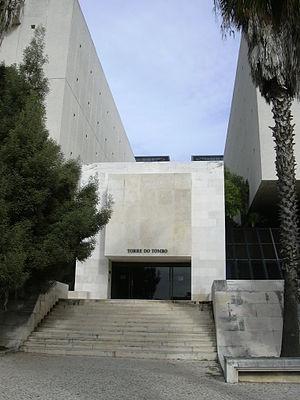
L'Institut des Archives nationales-Torre do Tombo tire son nom d'une tour du château de Lisbonne où, à la fin du XIVᵉ siècle, furent réunies et classées pour la première fois les archives de la couronne. Bien que la tour ait été détruite lors du tremblement de terre de Lisbonne de 1755 et les archives transférées dans un autre bâtiment, la dénomination Torre do Tombo est restée d'usage courant pour désigner les archives centrales de l'État. Elle a été insérée dans la raison sociale de l'institution créée en 1997 et dont la mission est à la fois de collecter, conserver et communiquer ces archives, et de coordonner l'action de tous les services d'archives publics portugais. Le siège des Archives nationales est un bâtiment d'une capacité totale de 70 kilomètres linéaires, construit en 1990, dans la cité universitaire de Lisbonne.